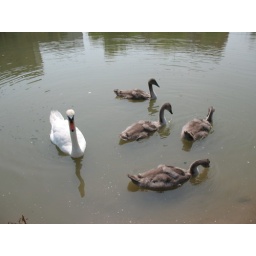
A swan and four duckling you can find in the artificial lake at the public park of castelmella city